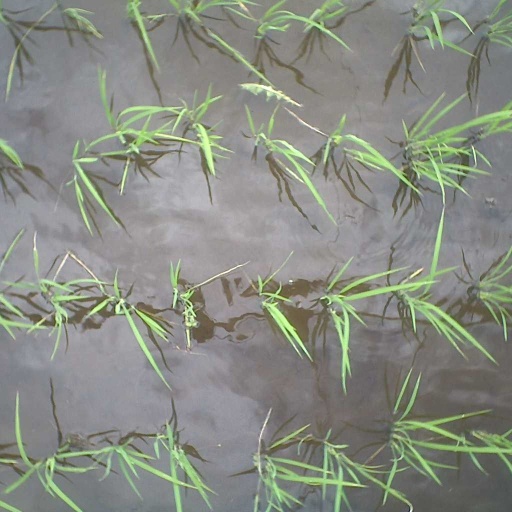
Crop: rice